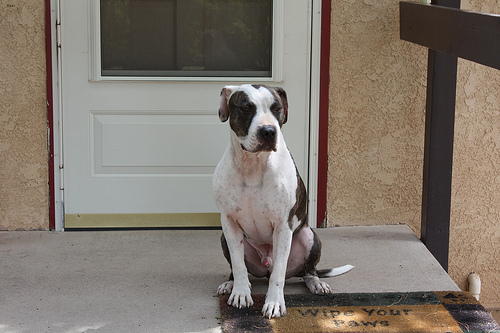
Animal: dog
Breed: american pit bull terrier